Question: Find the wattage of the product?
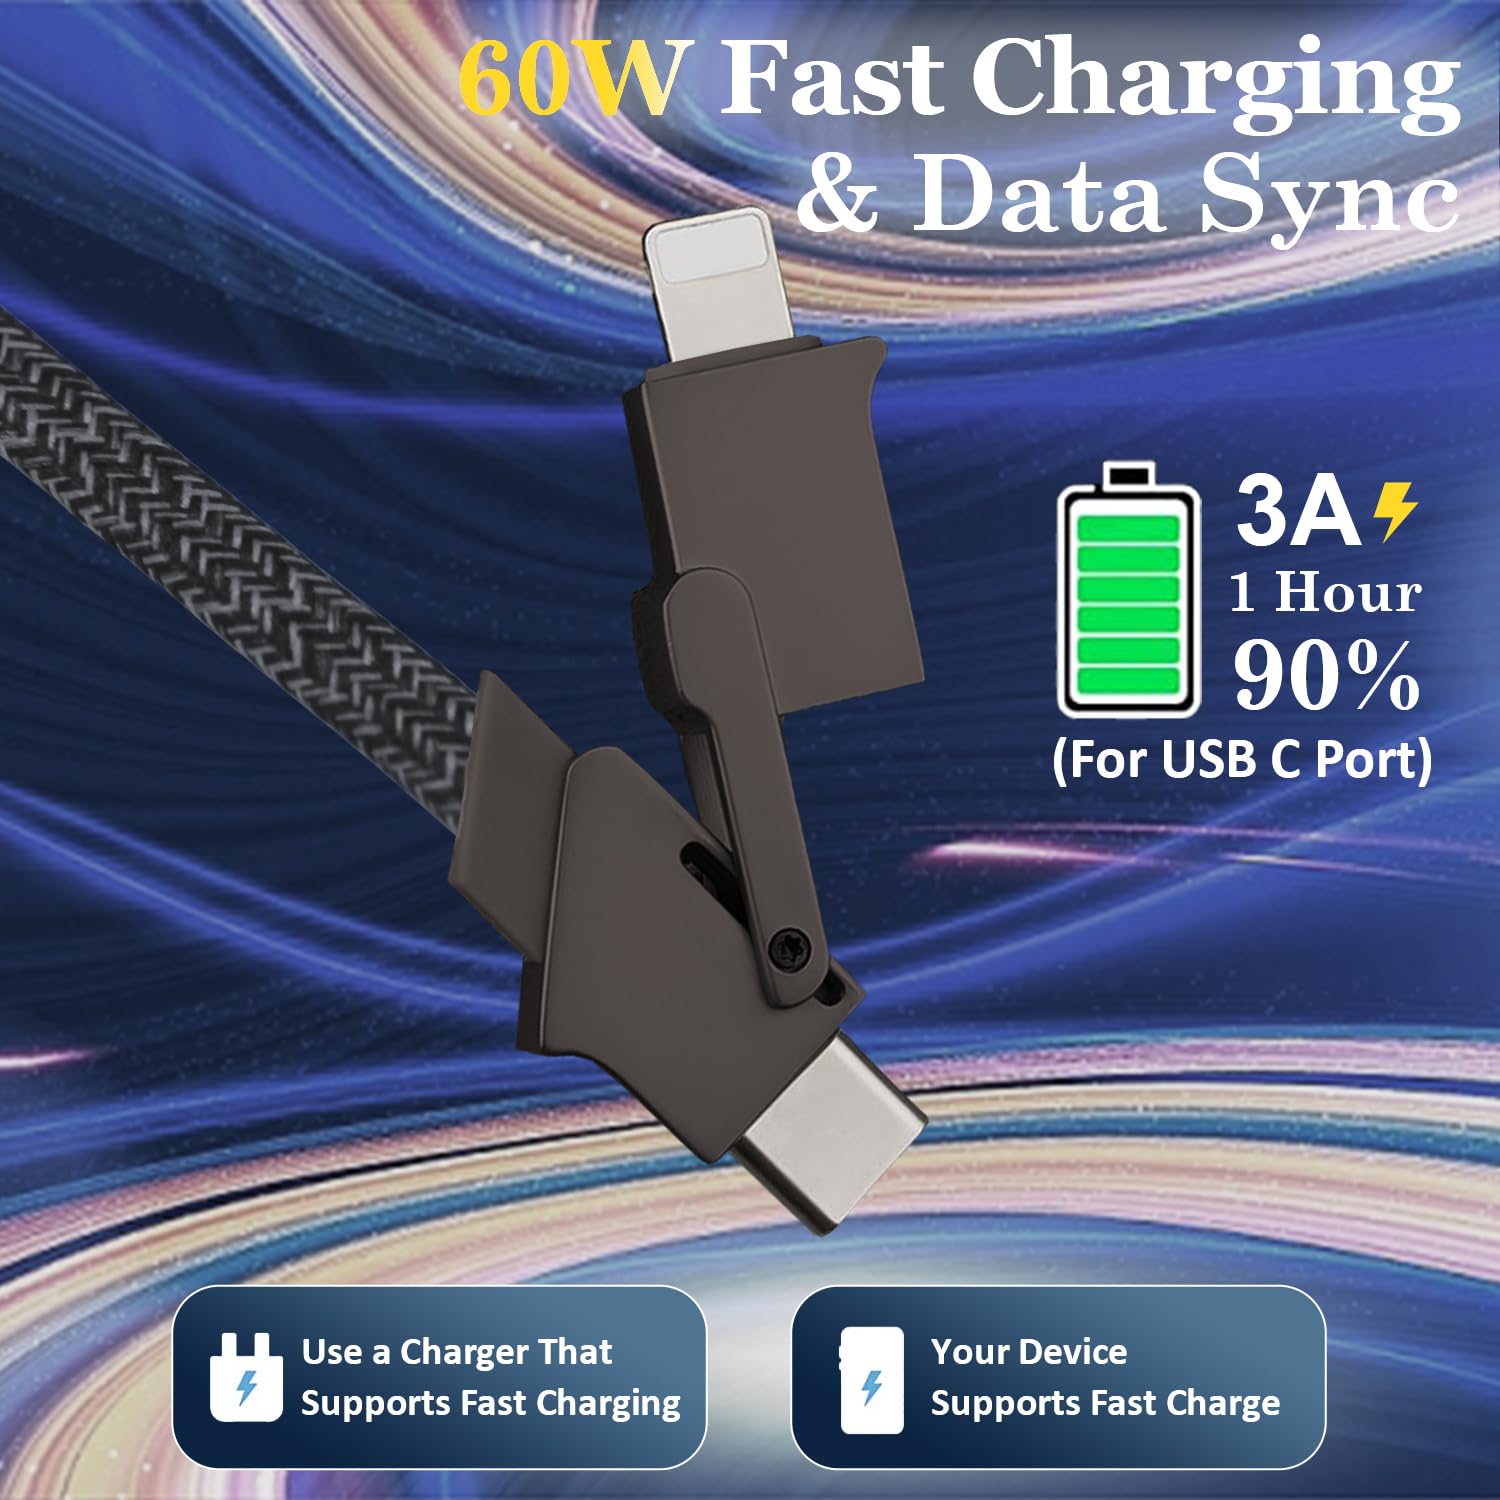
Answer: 60.0 watt